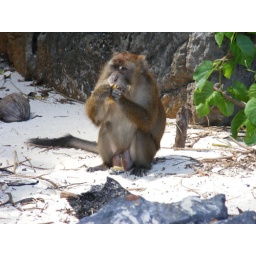
monkey at beach in Bacuit Bay